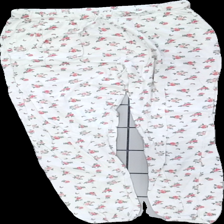
View: front
Type: Pajamas
Category: Ladies
Brand: Cubus
Colors: White, Green, Pink
Material: 100% cotton
Pattern: Floral print
Cut: Regular
Size: M
Season: All
Damage: ojämn i färgen
Price range: <50
Recommended usage: Export